Tim Krul

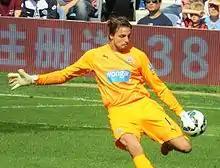
Krul playing for Newcastle United in 2015

In the summer before the 2012–13 Premier League, Krul was given the number 1 jersey, with Steve Harper receiving number 37. Krul started the first three matches of the season before suffering an elbow injury whilst on international duty. After seven weeks off, Krul returned to training. Krul made his return in the Tyne–Wear derby on 21 October 2012, a 1–1 draw. He injured his ankle during a Europa League match in the Round of 32 against Ukrainian side Metalist Kharkiv which ruled him out for five weeks. In the Tyne–Wear derby on 14 April 2013, Krul suffered a dislocated shoulder on 57th minutes after he landed awkwardly after punching away an Adam Johnson free-kick. After surgery on his dislocated shoulder, Krul was ruled out for the rest of the 2012–13 season.